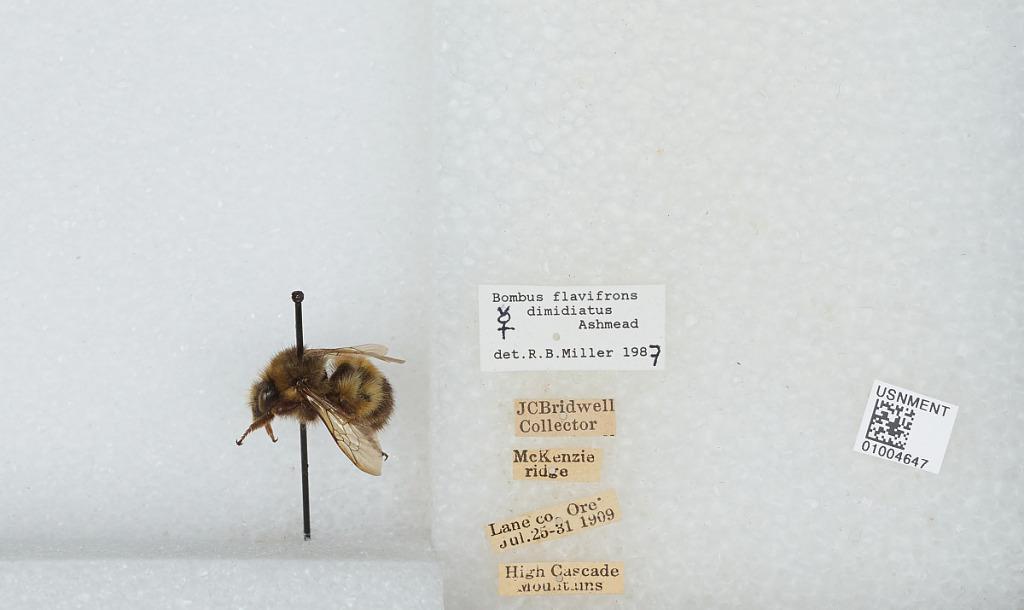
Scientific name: Bombus (Pyrobombus) flavifrons Cresson
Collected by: J. Bridwell
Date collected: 1909-7-25
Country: United States
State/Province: Oregon
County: Lane
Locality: McKenzie Ridge, High Cascade Mountains
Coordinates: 44.2597, -121.81
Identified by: Miller, R. B.